William Courtright

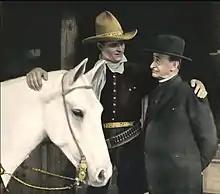
Courtright (right) in still from "The Tough Guy" (1926)

He was born Theodore Courtright in New Milford, Illinois, and was educated in the public schools of Ione, California. When he was 16, he ran away from home to join a stock theater company.